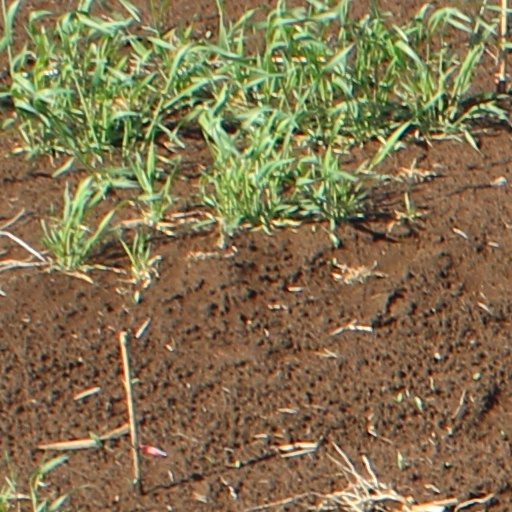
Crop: wheat